Toa Payoh Bus Interchange

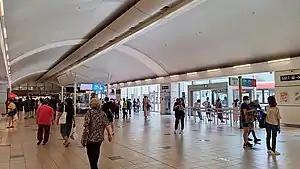
Interior of the bus interchange.

Toa Payoh Bus Interchange is an air-conditioned bus interchange located at Toa Payoh Town Centre, serving the town of Toa Payoh and Braddell. At the time of opening on 19 May 2002 by then Minister for Transport, Yeo Cheow Tong, it is the first air-conditioned bus interchange in Singapore, integrated within the Toa Payoh HDB Hub and built on top of Toa Payoh MRT station.